2020 West Coast Eagles women's season

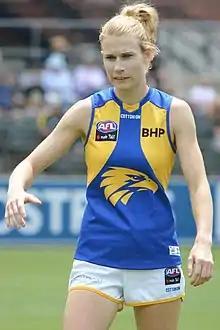
Dana Hooker won West Coast's inaugural Club Champion award

West Coast held its inaugural AFLW awards night at Mineral Resources Park on 11 August 2020. Vice-captain Dana Hooker won the Club Champion award with 26 votes. The runners-up were Emma Swanson, with 25 votes, and Ashlee Atkins and Parris Laurie with 23 votes. Imahra Cameron was the Best First Year Player, and Alicia Janz was the Best Club Person.